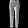
Label: Trouser